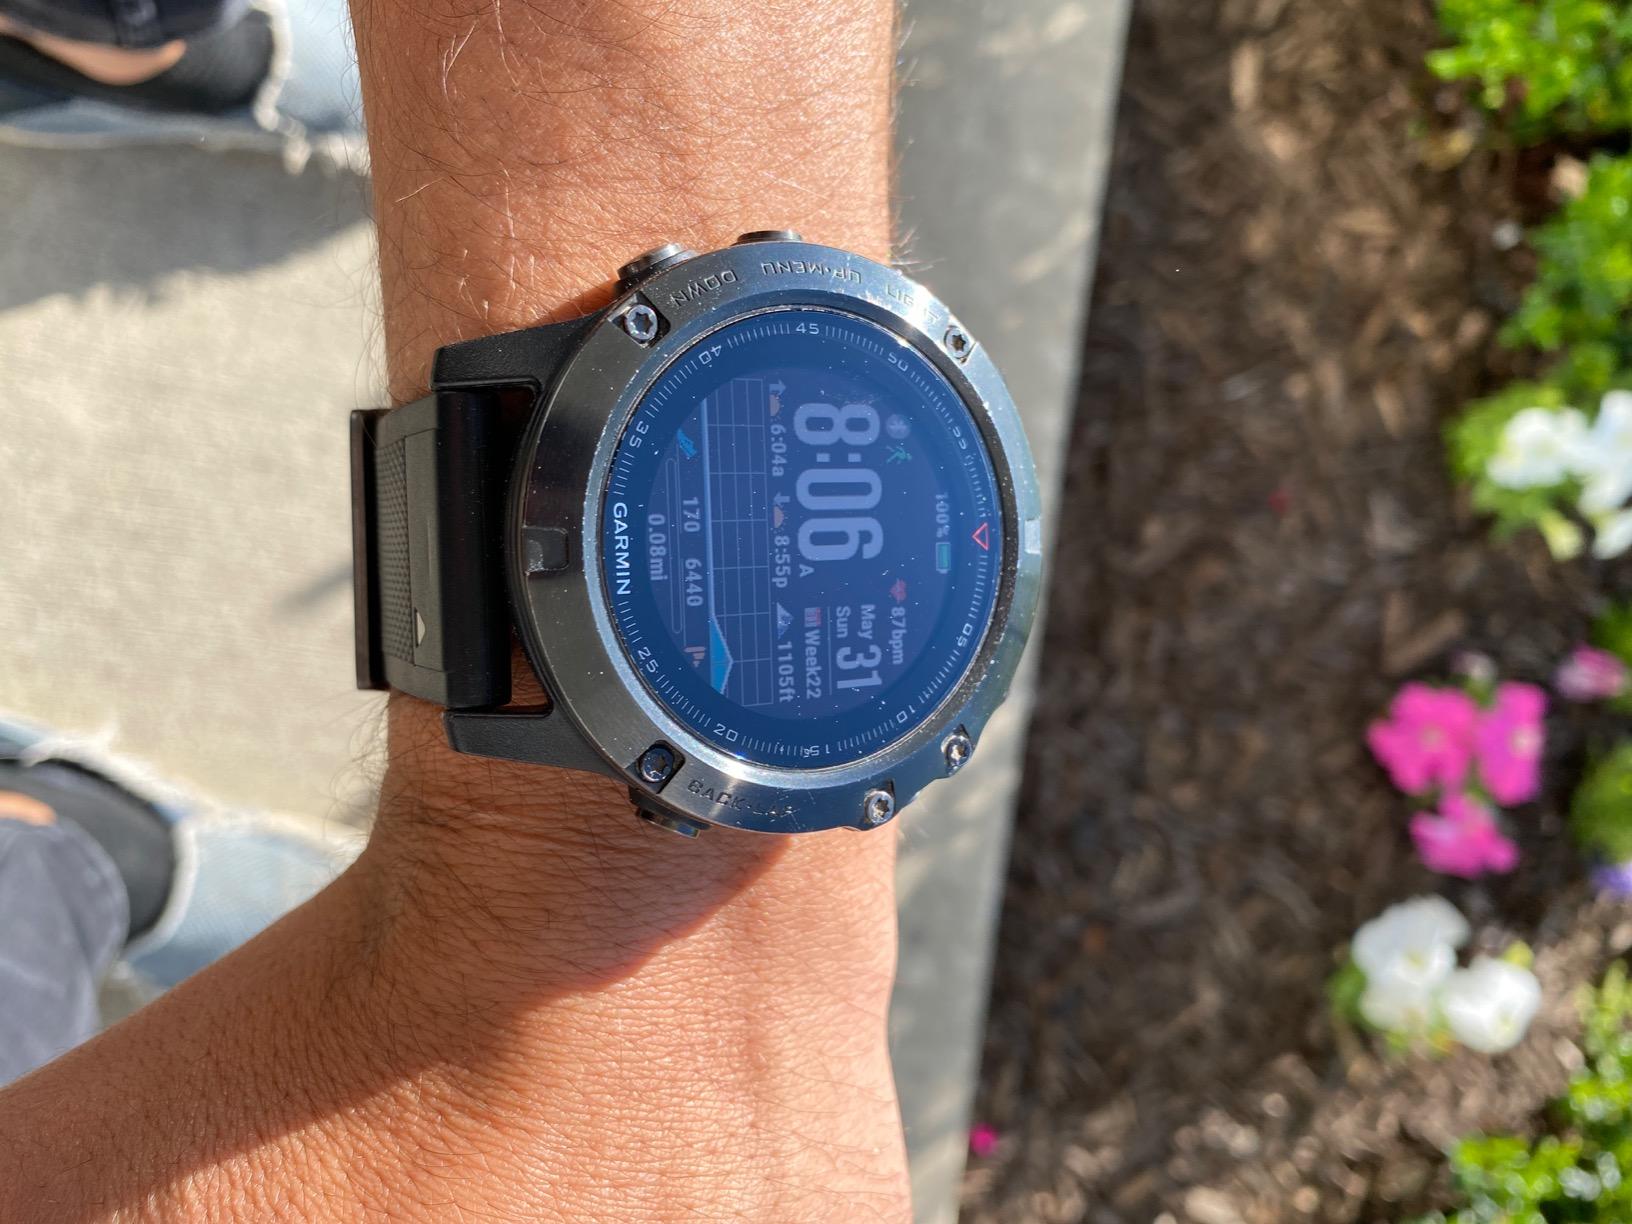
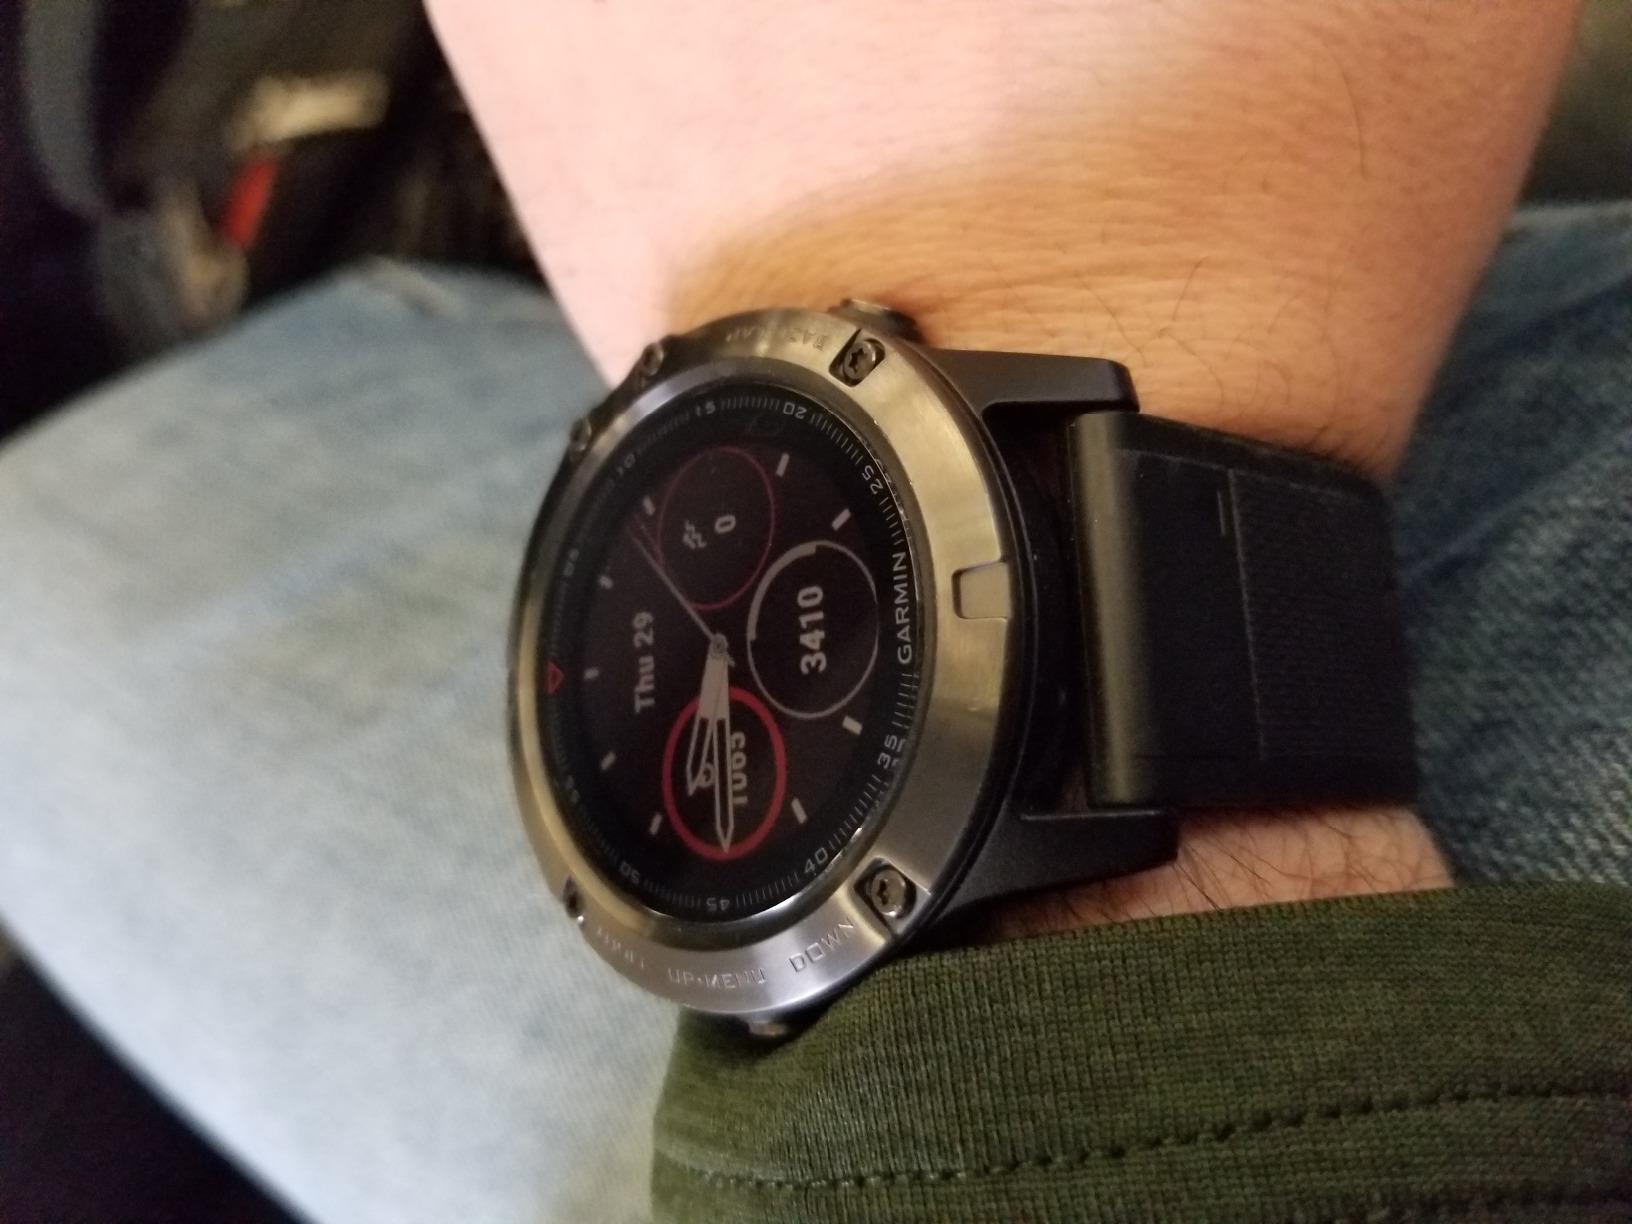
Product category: smartwatch
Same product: yes